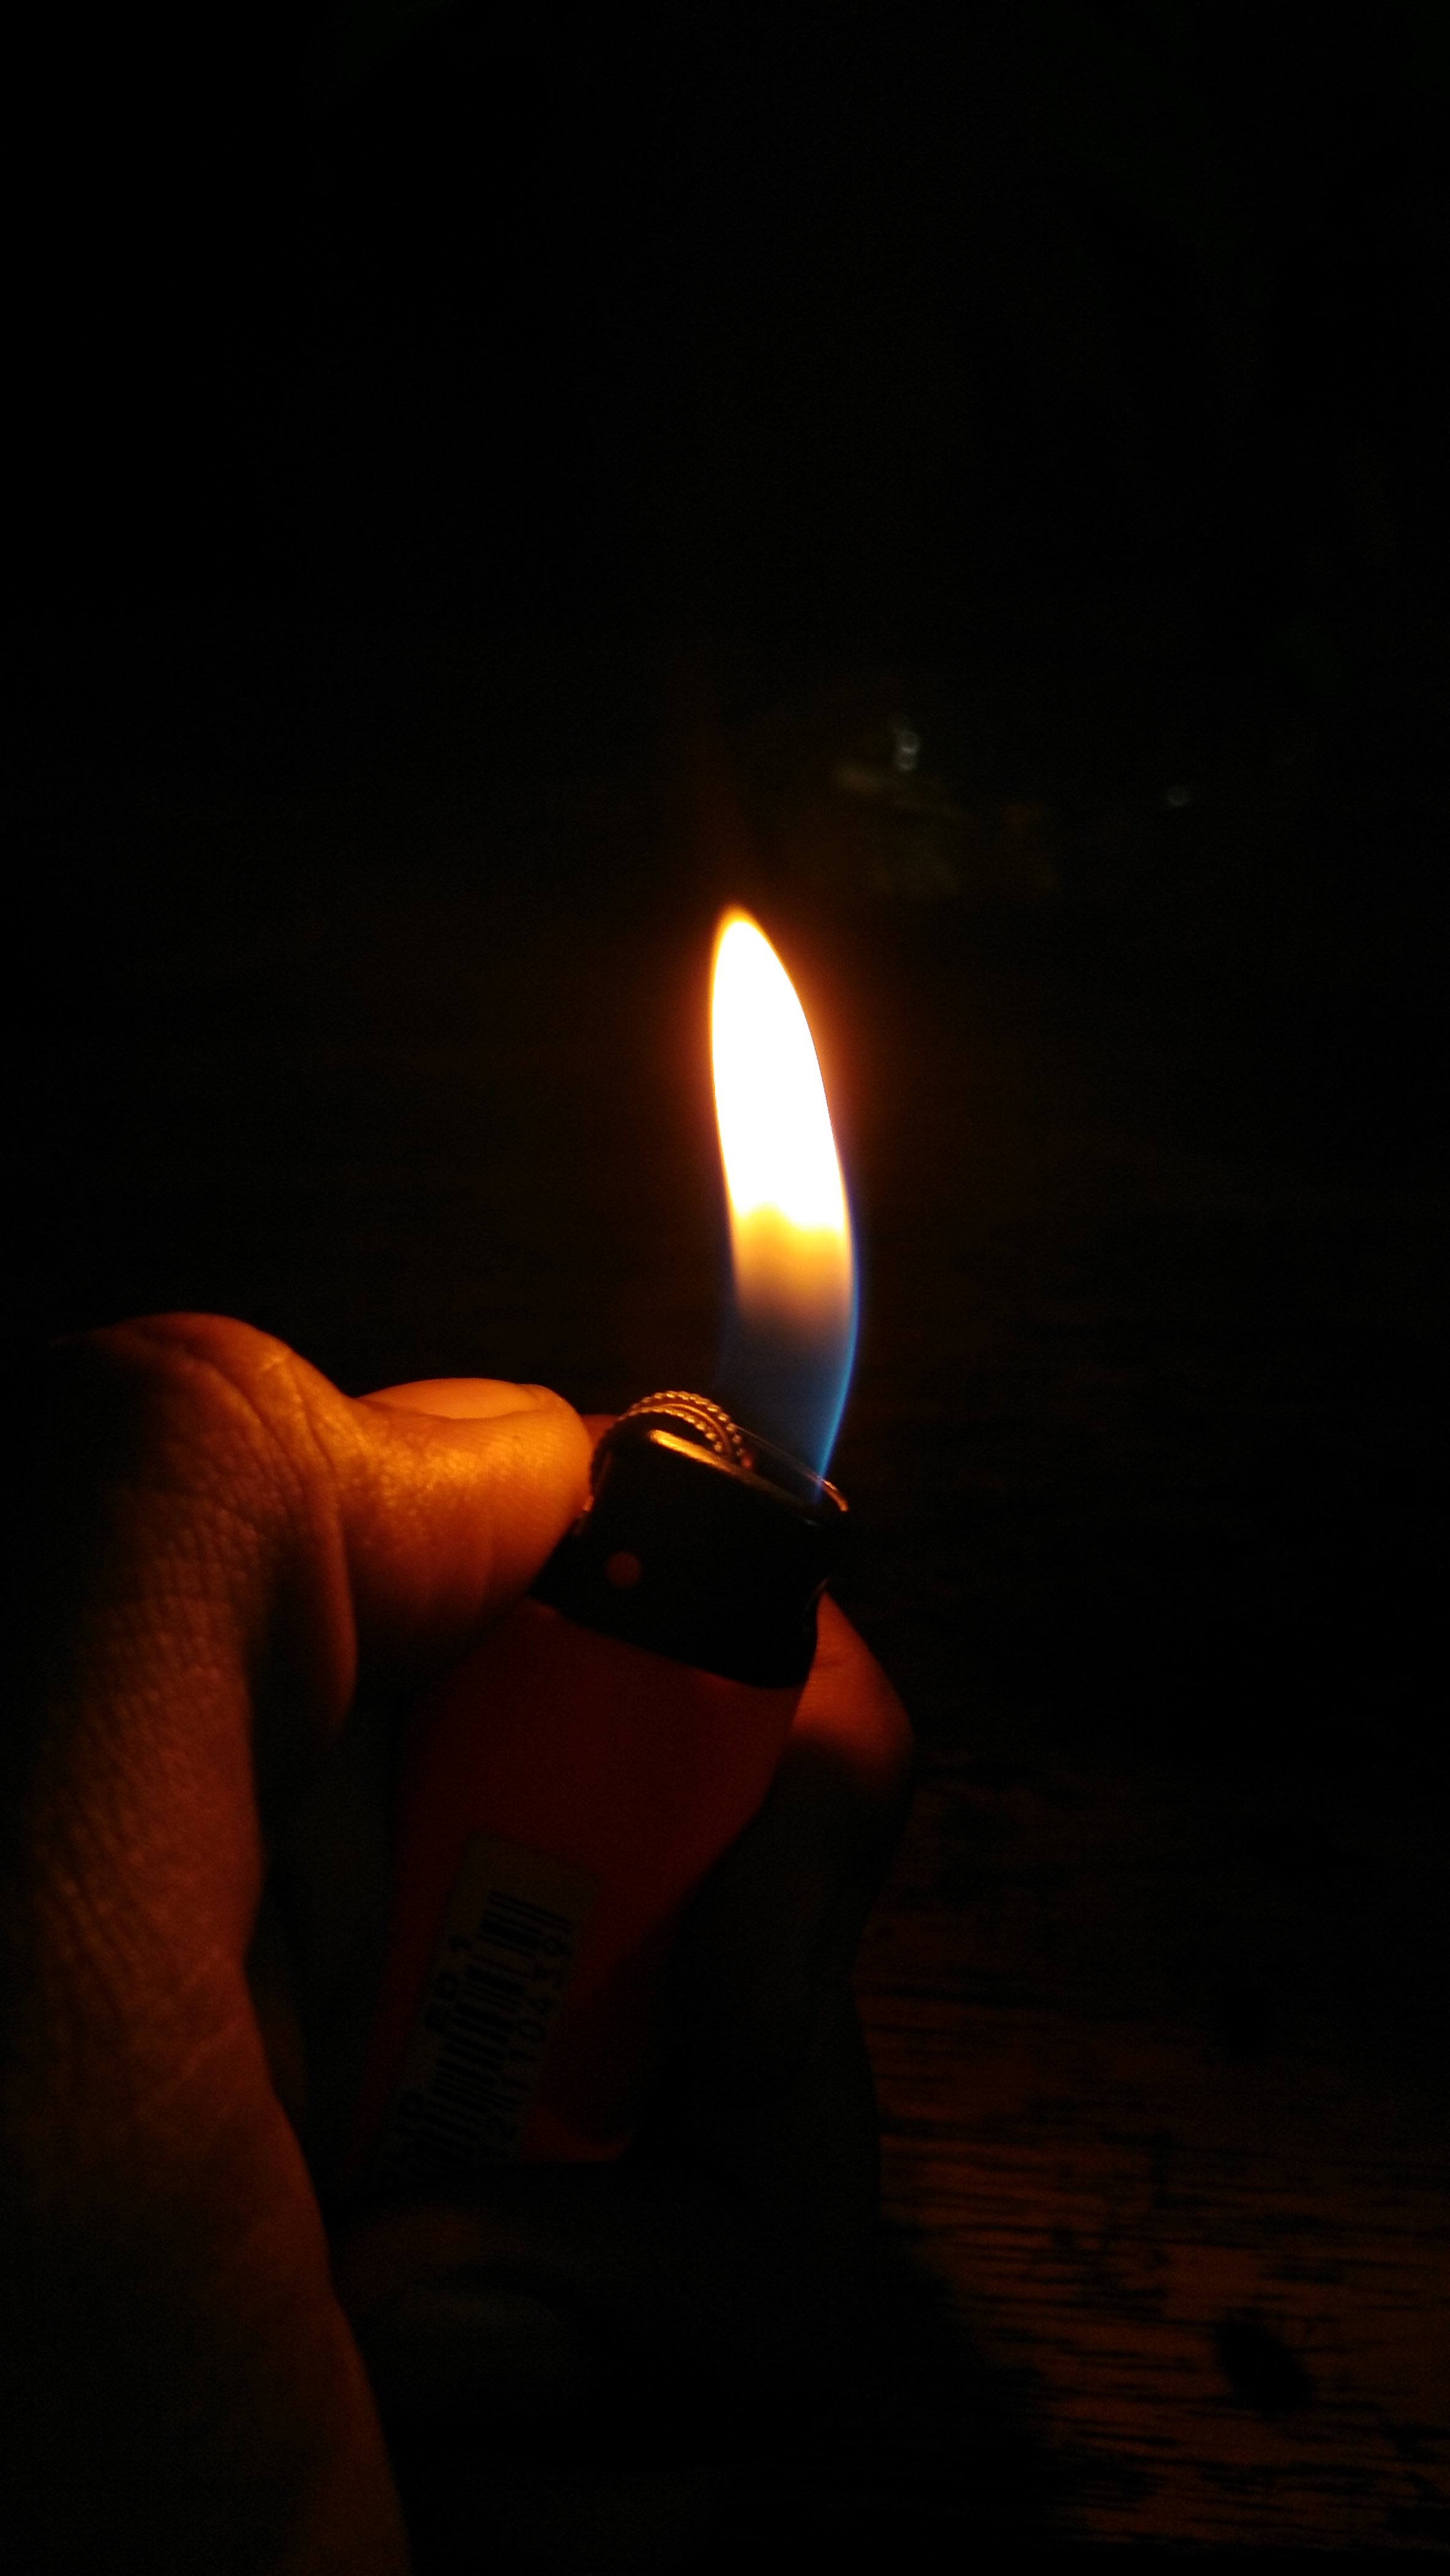
light, night, flame, darkness, lighting